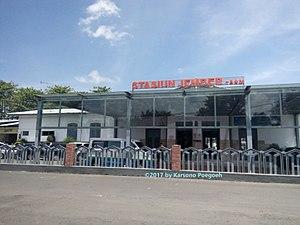
La gare de Jember rénovée